District officer

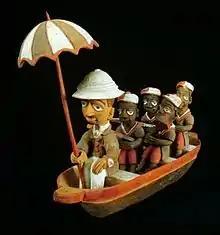
A Nigerian sculpture showing a District Officer on "tour" of his district,

The District Officer (abbreviated to D.O.), was a commissioned officer of one of the colonial governments of the British Empire, from the mid-1930s also a member of the Colonial Service of the United Kingdom, who was responsible for a District of one of the overseas territories of the Empire.